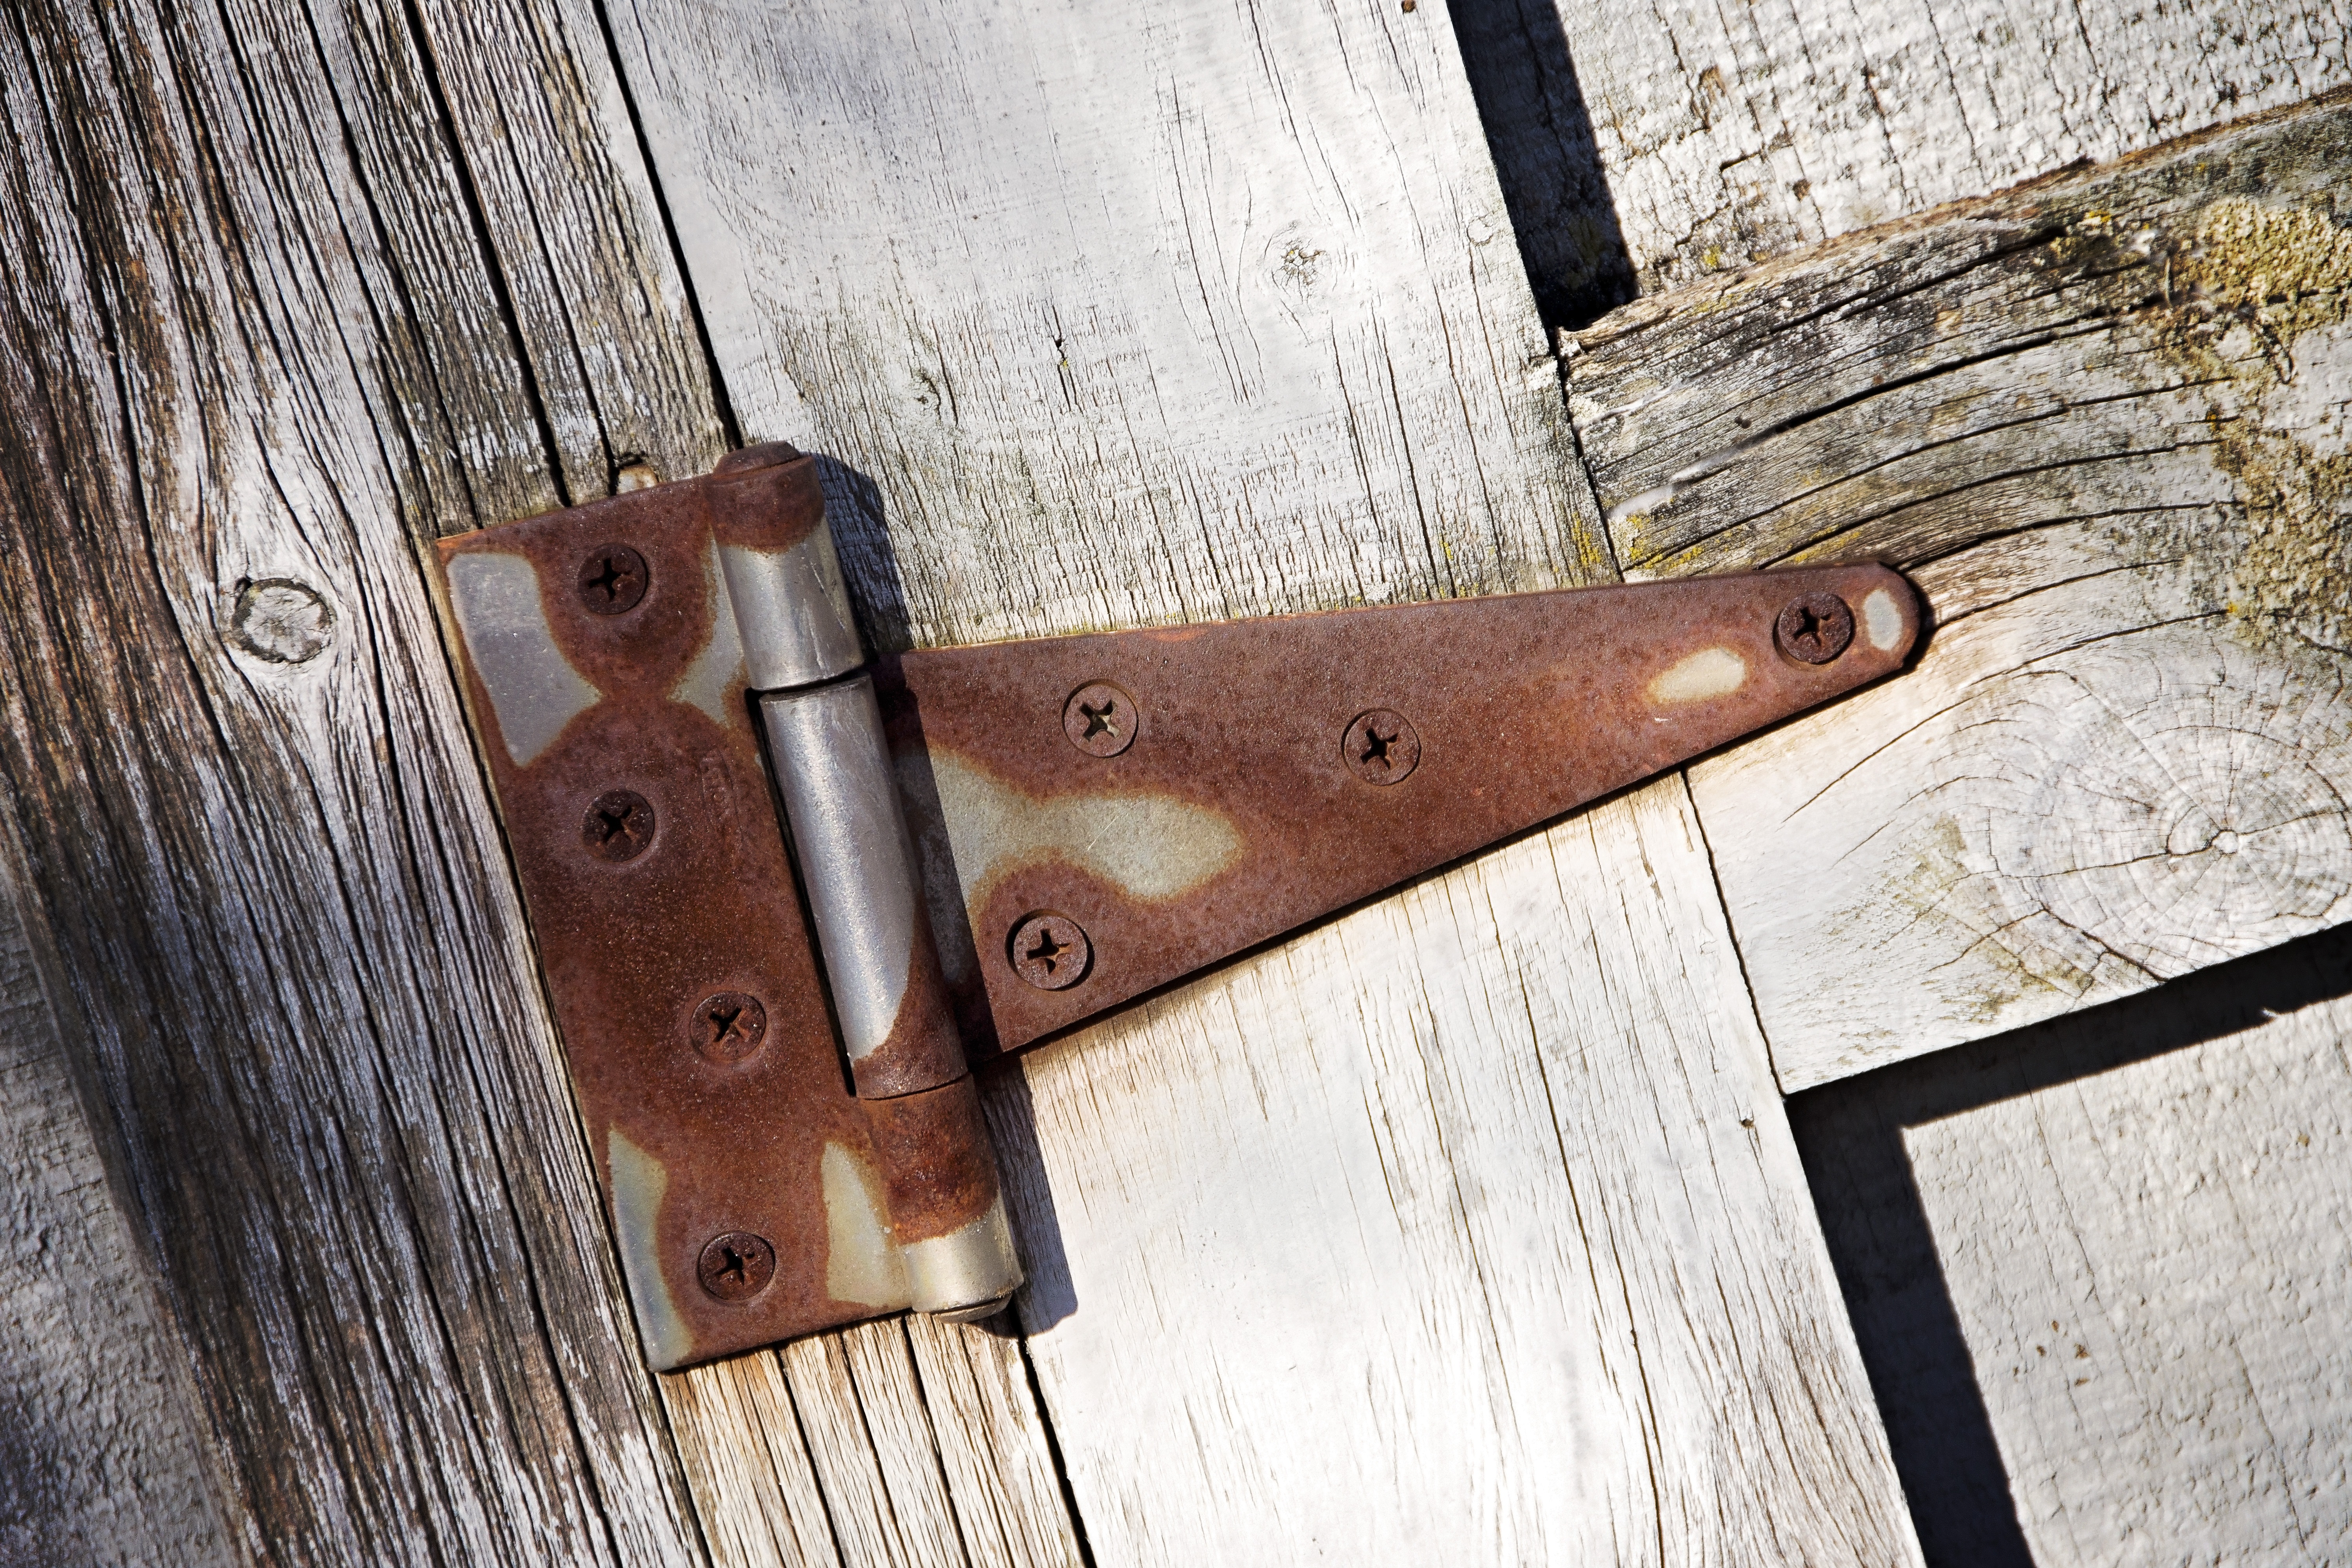
wood, old, construction, metal, door, weapon, wooden, gun, hardware, iron, hinge, firearm